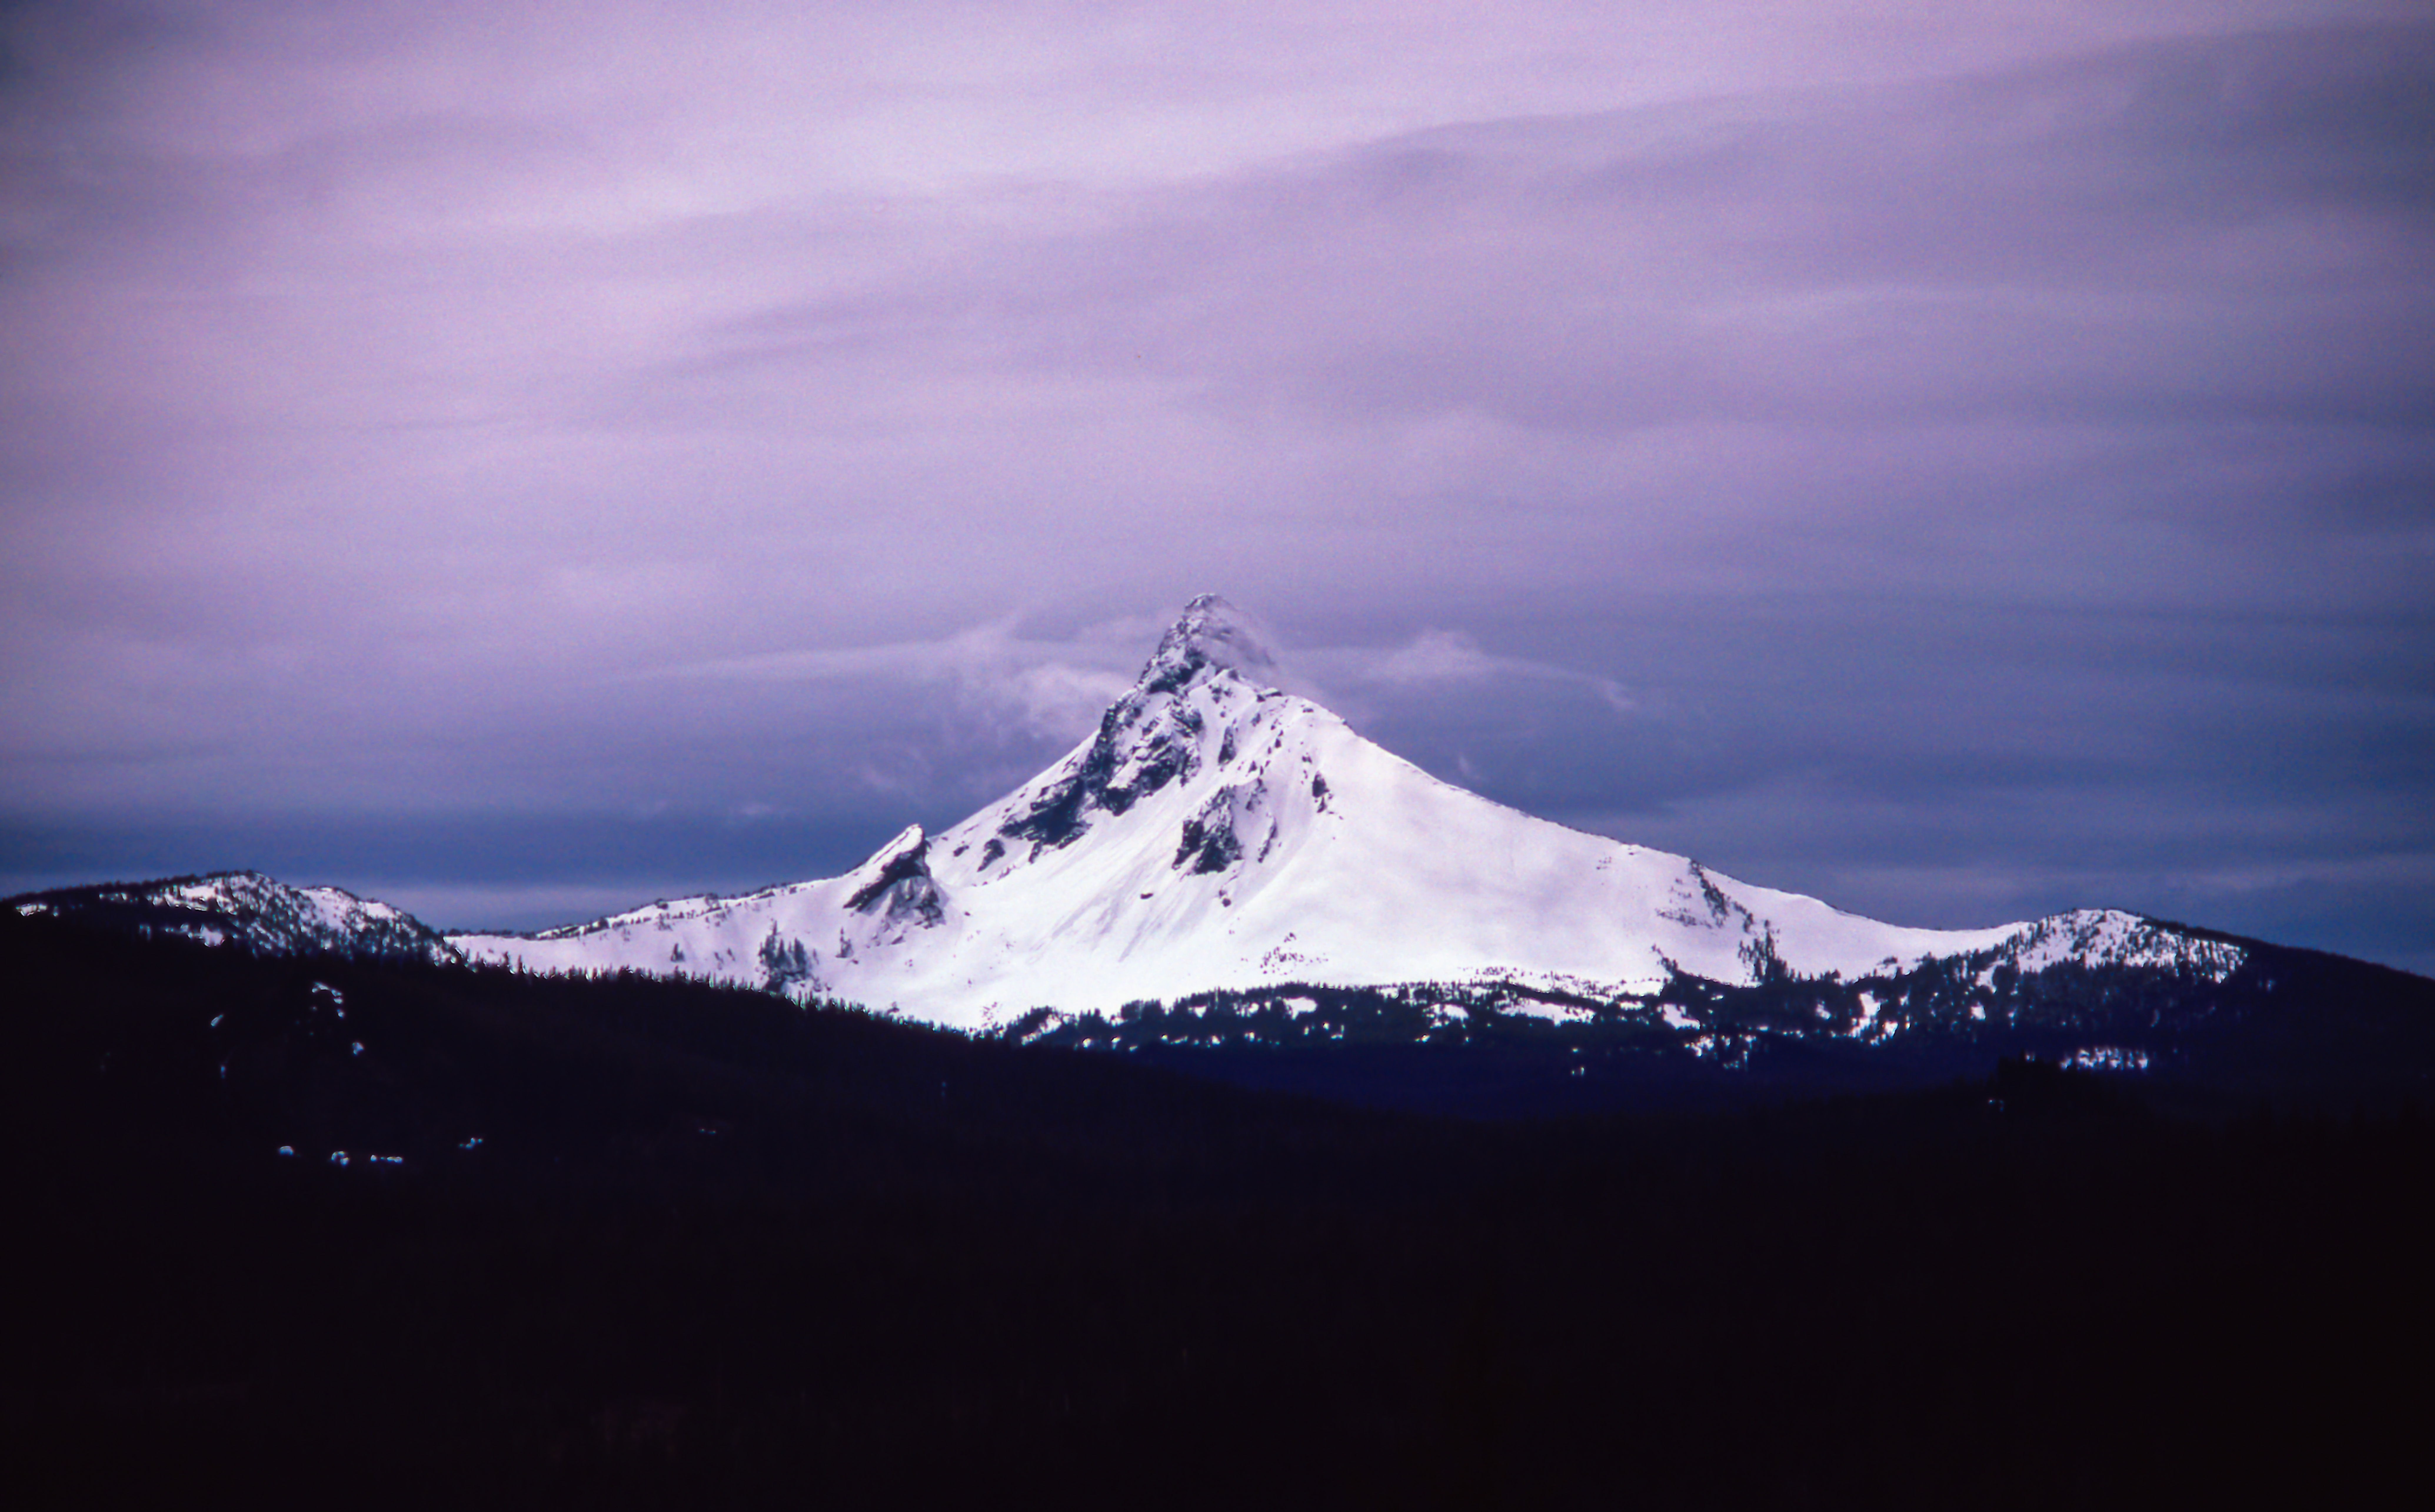
landscape, horizon, mountain, snow, cloud, sky, dawn, atmosphere, mountain range, cumulus, volcano, darkness, highland, ridge, summit, clouds, cool image, fell, i, nunatak, phenomenon, stratovolcano, meteorological phenomenon, mountainous landforms, computer wallpaper, glacial landform, volcanic landform, shield volcano, snowy peak, mount washington, mount scenery